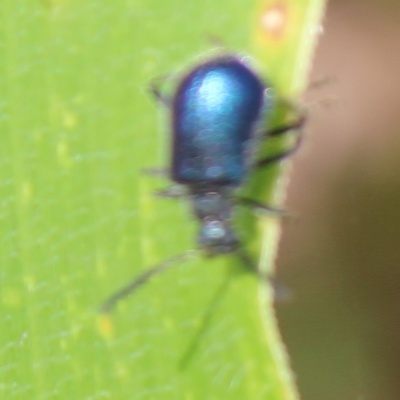
Crop: Maize
Condition: leaf beetle